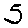
Label: 5